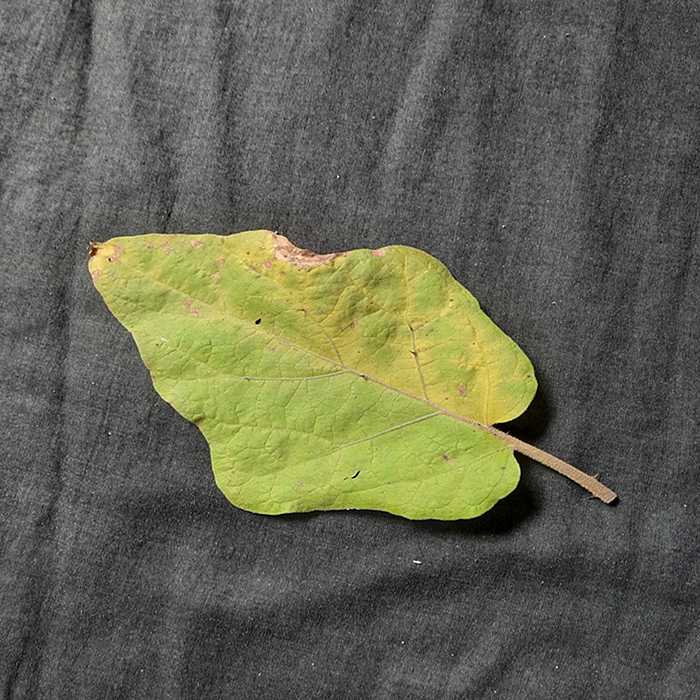
Plant: Eggplant
Label: Eggplant verticillium wilt